Environment of Bosnia and Herzegovina

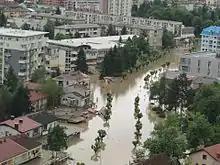
Floods in 2014 severely affected Bosnia and Herzegovina, as pictured in Doboj.

There are only six centres for air quality measurement in the entire country. The air pollution arises from traffic, and industrial activities. Air pollution significantly increases during the winter and in urban areas, due to very specific geographic positions and temperature changes. For example, since Sarajevo is located in a valley, gas-emissions become trapped in the area, with very little wind to clear it out. This causes heavy and thick smog that lingers for days. In December 2016, the pollution levels reached 50 ug/m and above, which is the cap for legally allowed air pollution. In Sarajevo, NO levels were above the legally allowed level, and levels higher than the WHO safe air level standards.